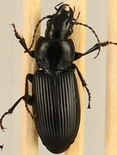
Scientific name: Pterostichus melanarius melanarius
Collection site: Steigerwaldt-Chequamegon NEON (STEI), plot STEI_004